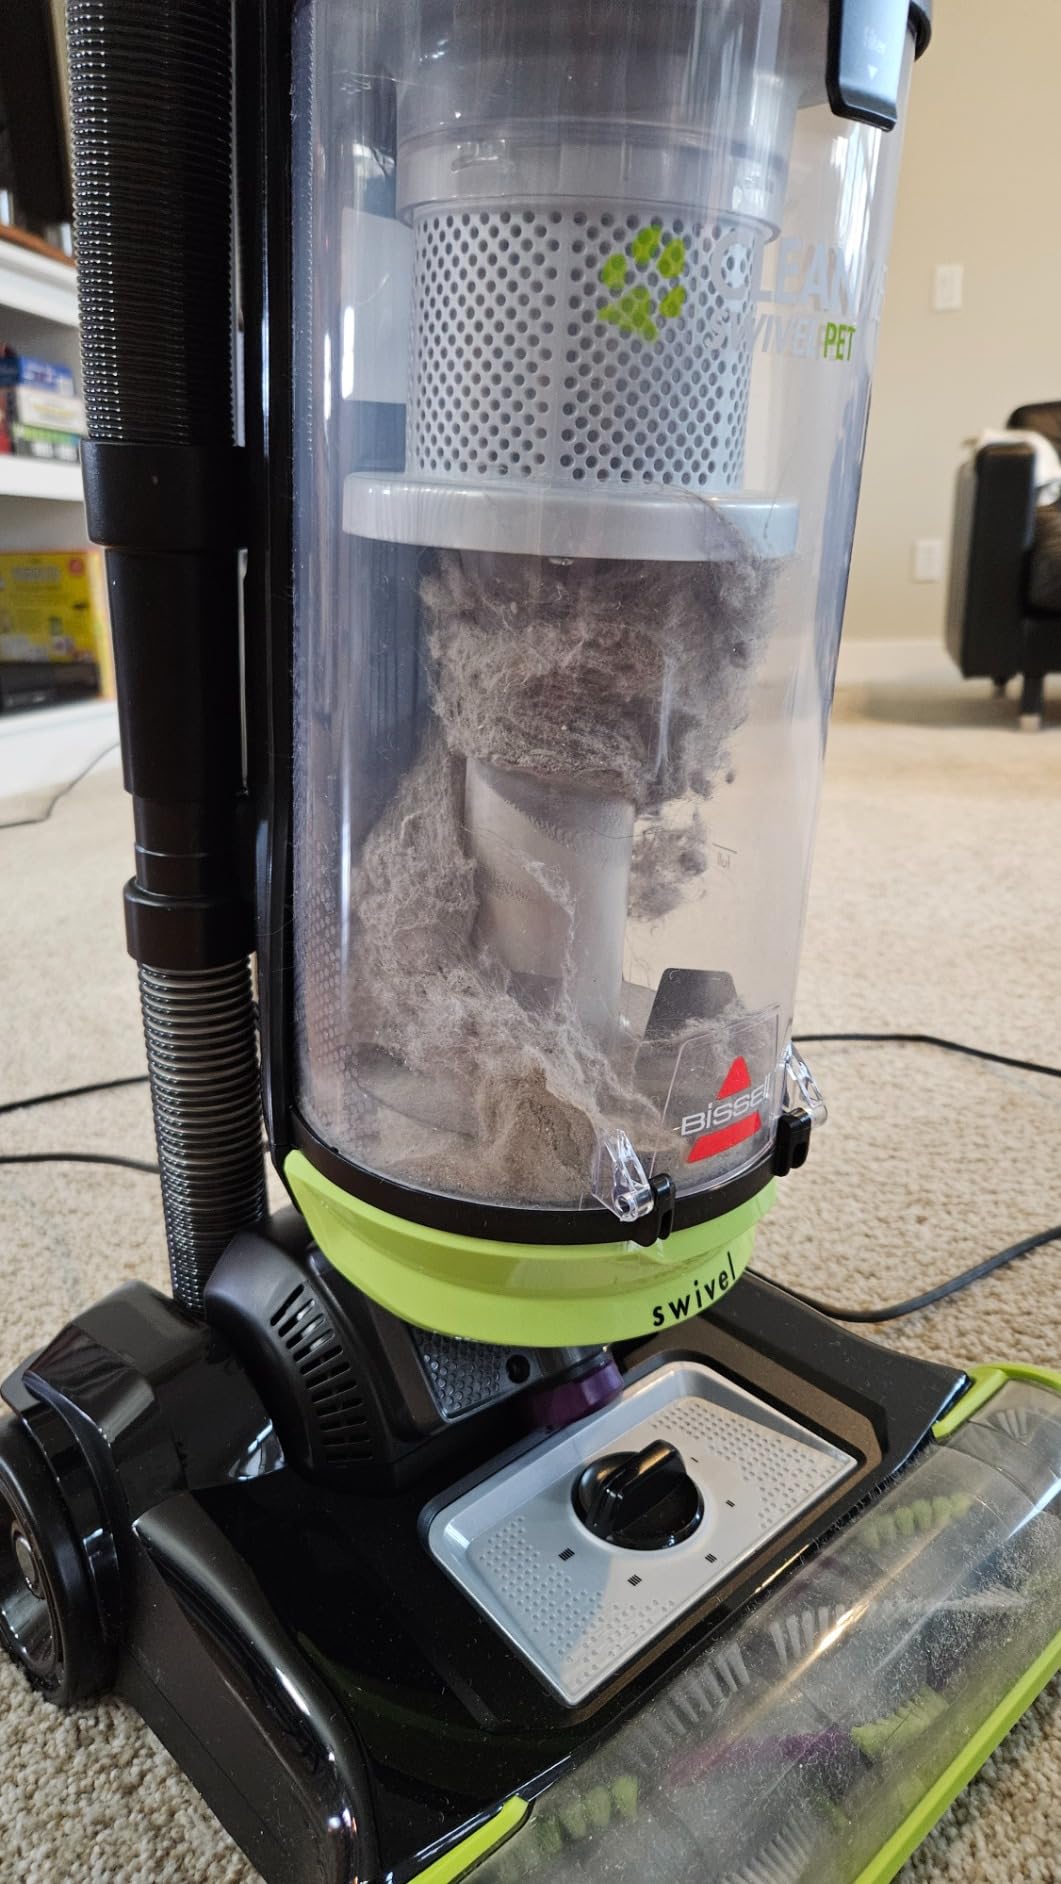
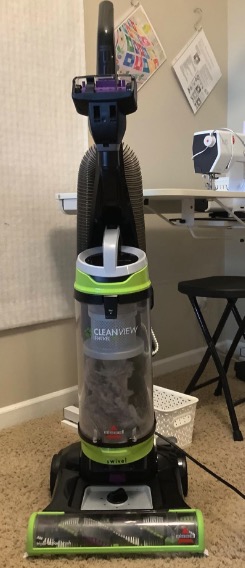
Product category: items_vacuum
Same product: yes